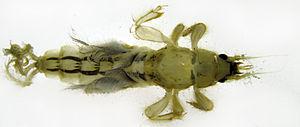
Larve d'éphémère (Ephemera vulgata) Canal de Savière, Savoie
Ephemera vulgata est une espèce d'insectes appartenant à l'ordre des éphéméroptères.
Les macroinvertébrés benthiques d’eau douce sont des macroinvertébrés benthiques faisant partie benthos, c'est-à-dire dont la forme adulte au moins vit sur le fond des ruisseaux, des lacs, et des marais. Leur habitat est fait de matière submergée comme de la litière, des branches, des débris de bois et des algues.
Ephemeridae est le nom scientifique de la famille des éphémères, qui sont des insectes dont la larve est aquatique, et qui appartiennent à l'ordre des Éphéméroptères.